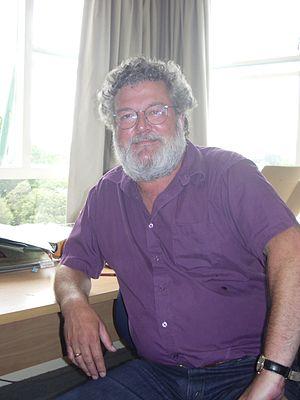
James Belich, né en 1956 à Wellington, est un historien néo-zélandais. Il est l'auteur notamment de Making Peoples et de Paradise Reforged, qui, ensemble, constituent l'un des principaux ouvrages contemporains sur l'histoire de la Nouvelle-Zélande.